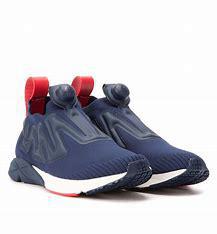
Brand: Reebok
Model: Pump Supreme